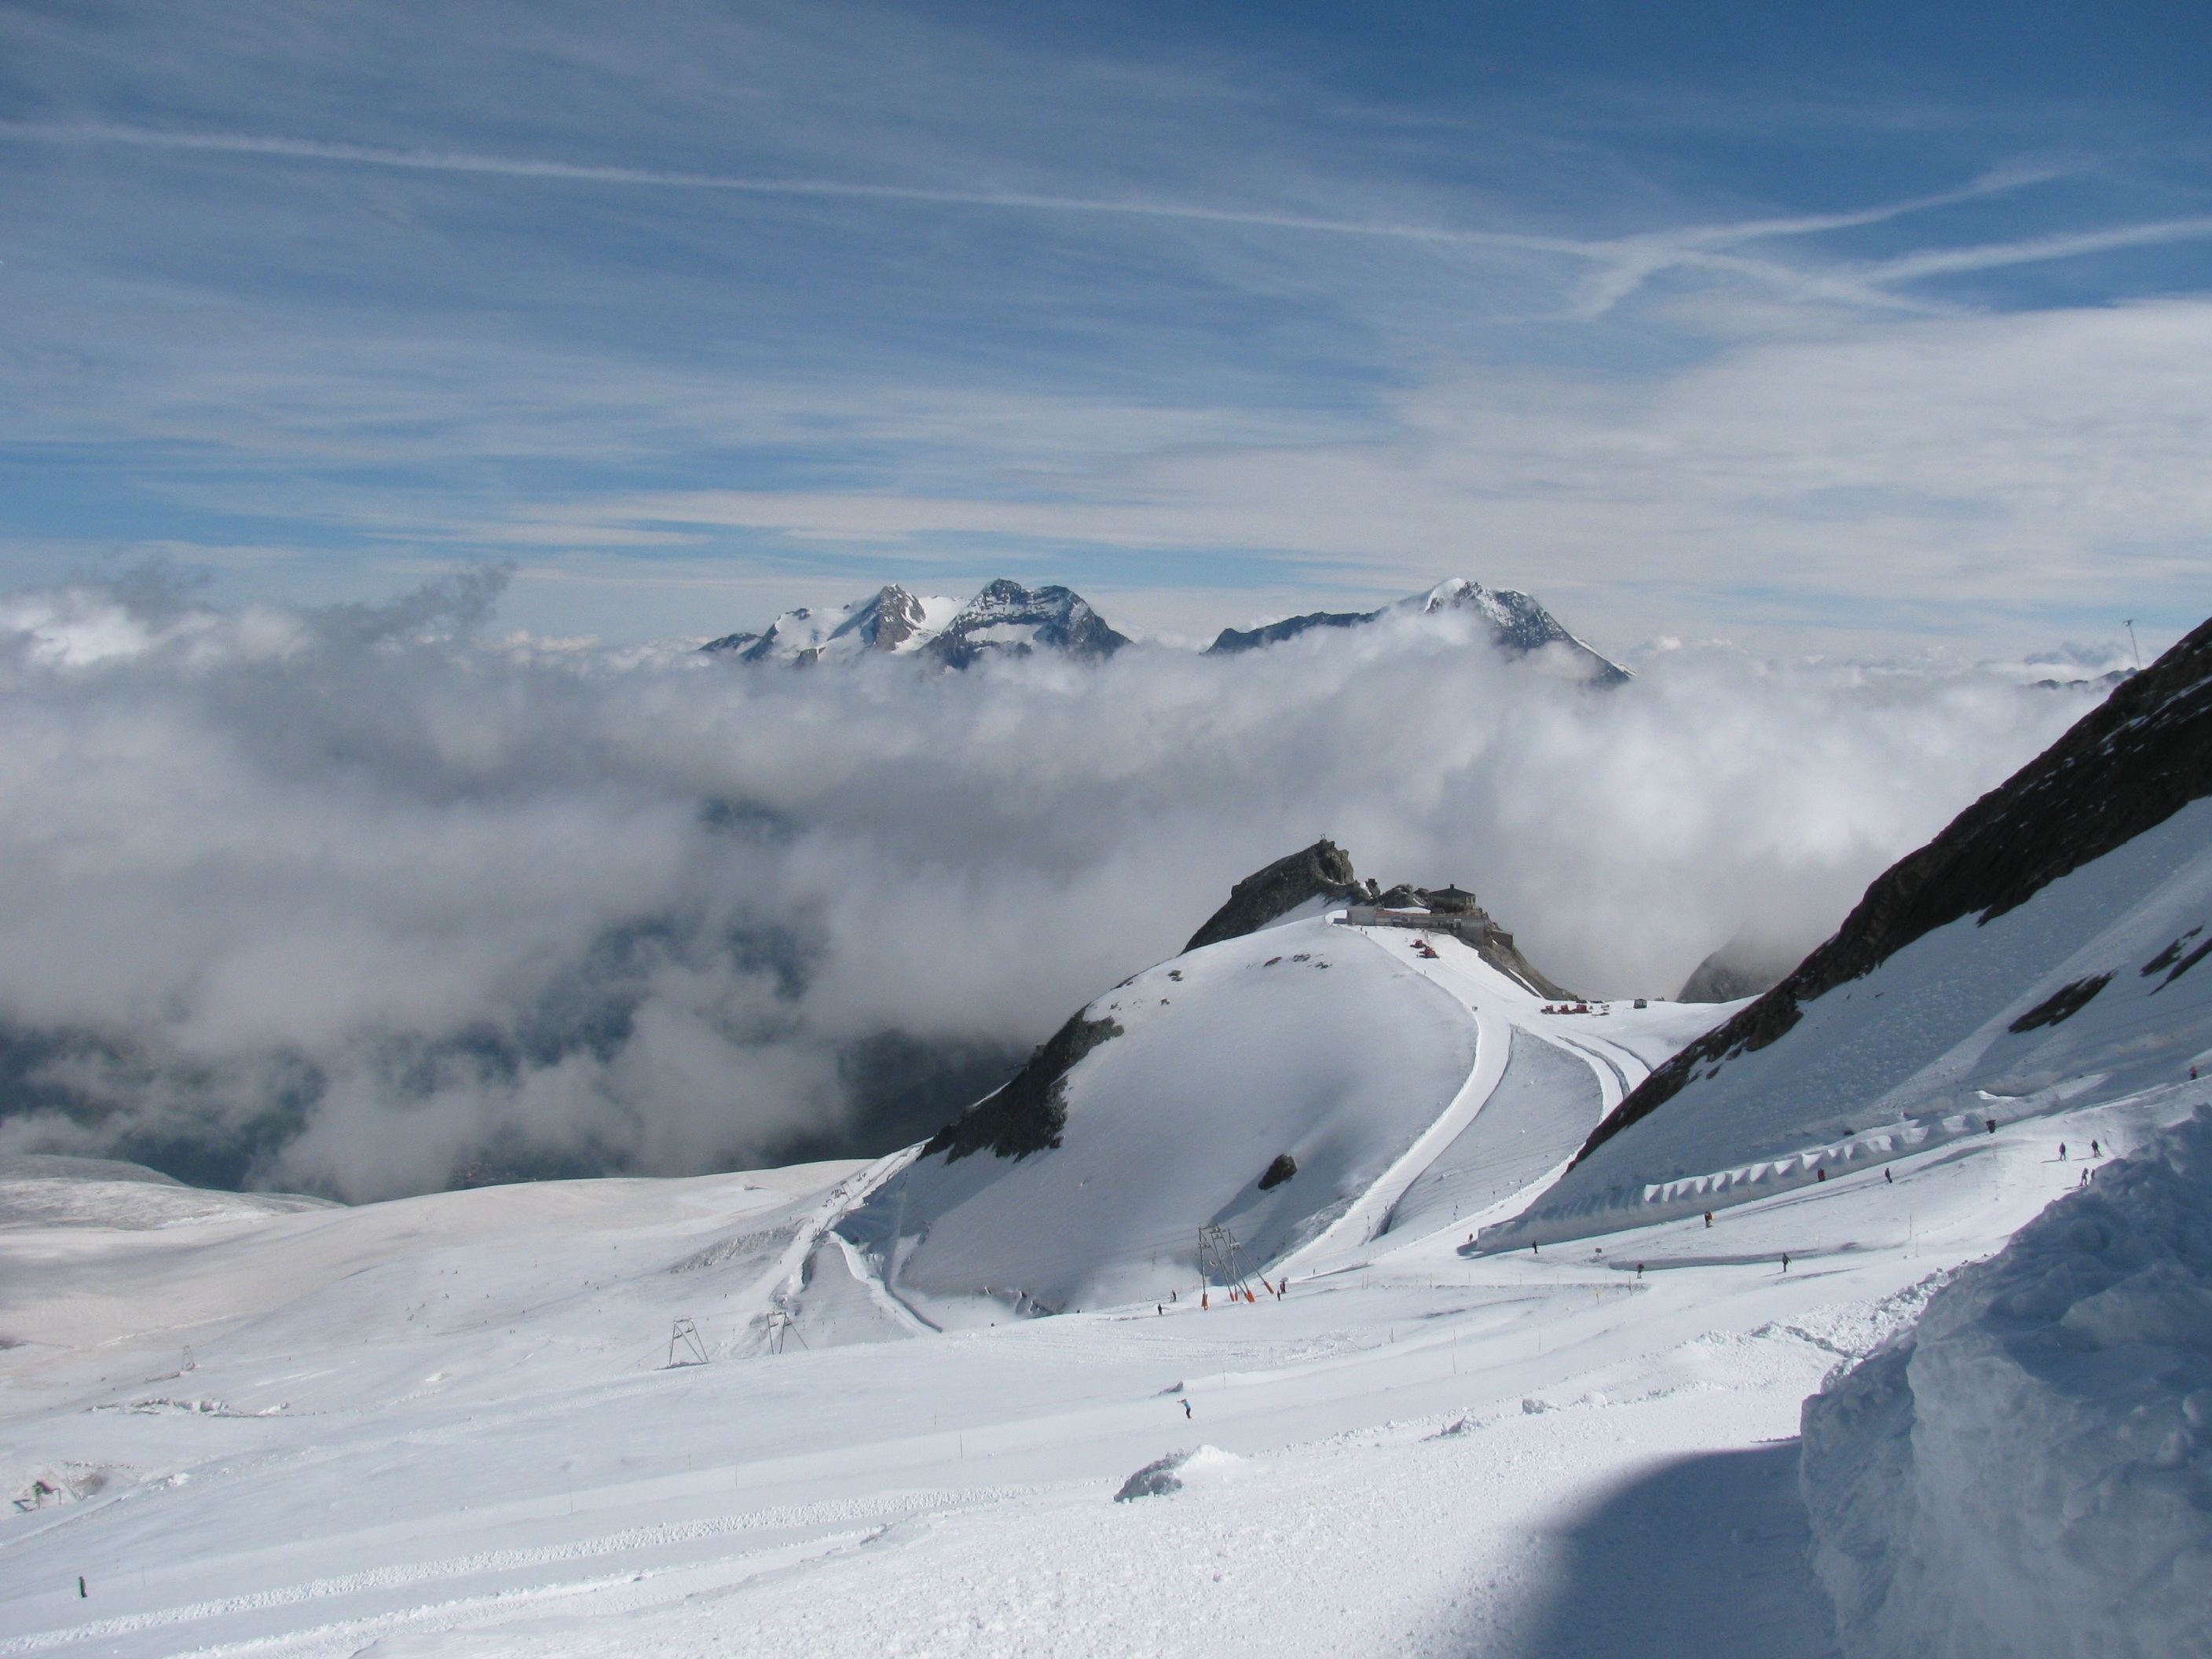
landscape, nature, rock, mountain, snow, cold, winter, mountain range, hike, weather, alpine, skiing, ridge, summit, sports equipment, mountaineering, winter sport, sunny, sports, resort, mountains, alps, ski, switzerland, piste, high mountains, swiss alps, landform, ski touring, ski mountaineering, ski equipment, four thousands, mountainous landforms, geological phenomenon, allalinhorn